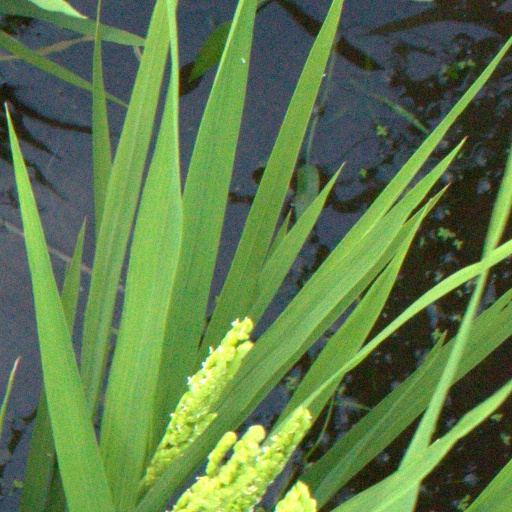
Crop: rice